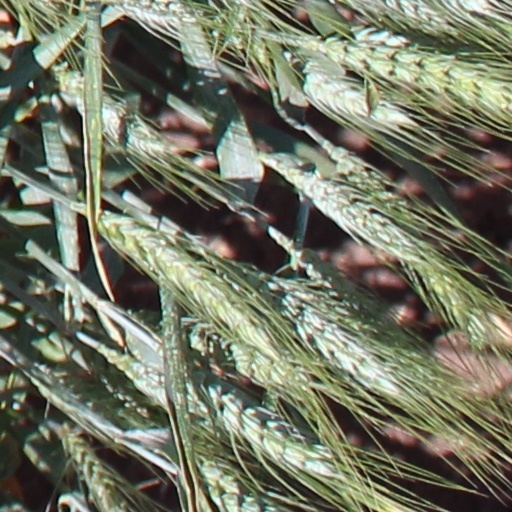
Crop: wheat